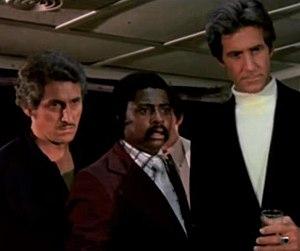
D'Urville Martin, né le 11 février 1939 à New York et mort le 28 mai 1984 à Los Angeles, est un acteur et réalisateur américain.